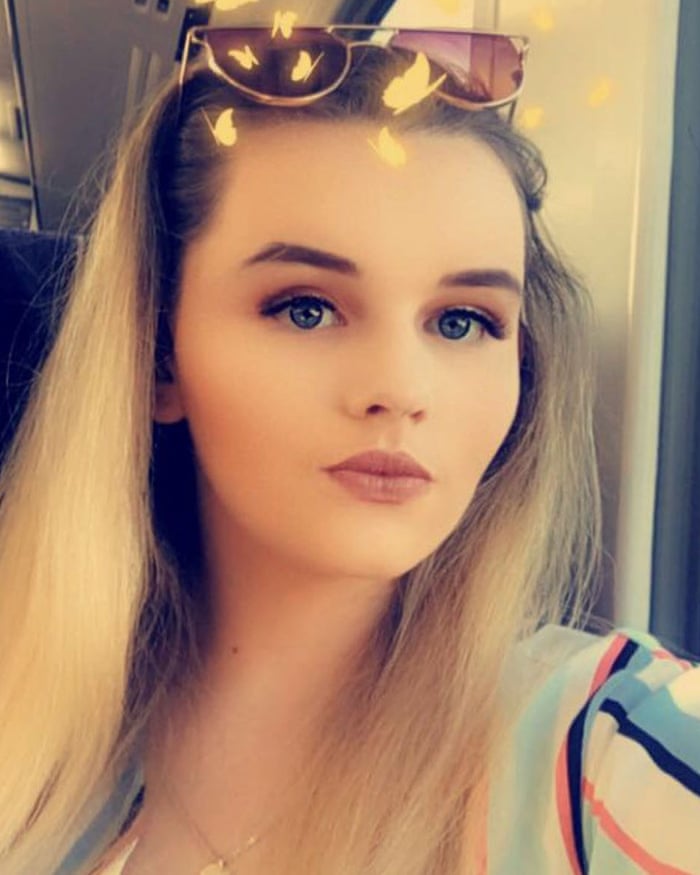
Gender: women